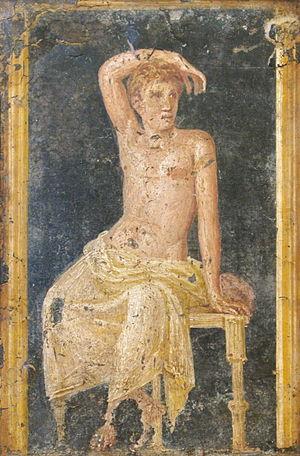
Jeune homme assis, Stabiae, Villa d'Arianna, triclinium 7 Musée archéologique national de Naples.